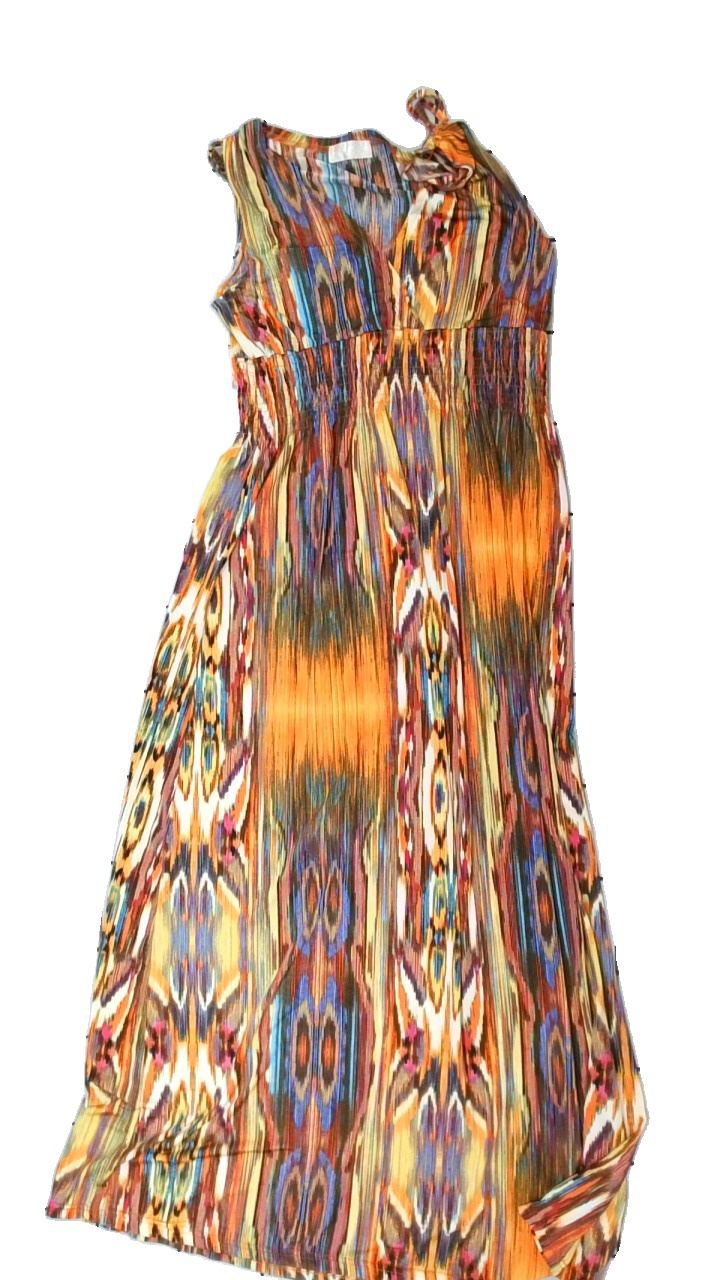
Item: Dress (Ladies)
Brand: Elissa
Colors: Orange, Blue, White, Multicolor
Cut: Regular, V-collar
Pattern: Other
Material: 100% polyester
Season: All
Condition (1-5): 4
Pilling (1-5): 4
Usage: Reuse
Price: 50-100